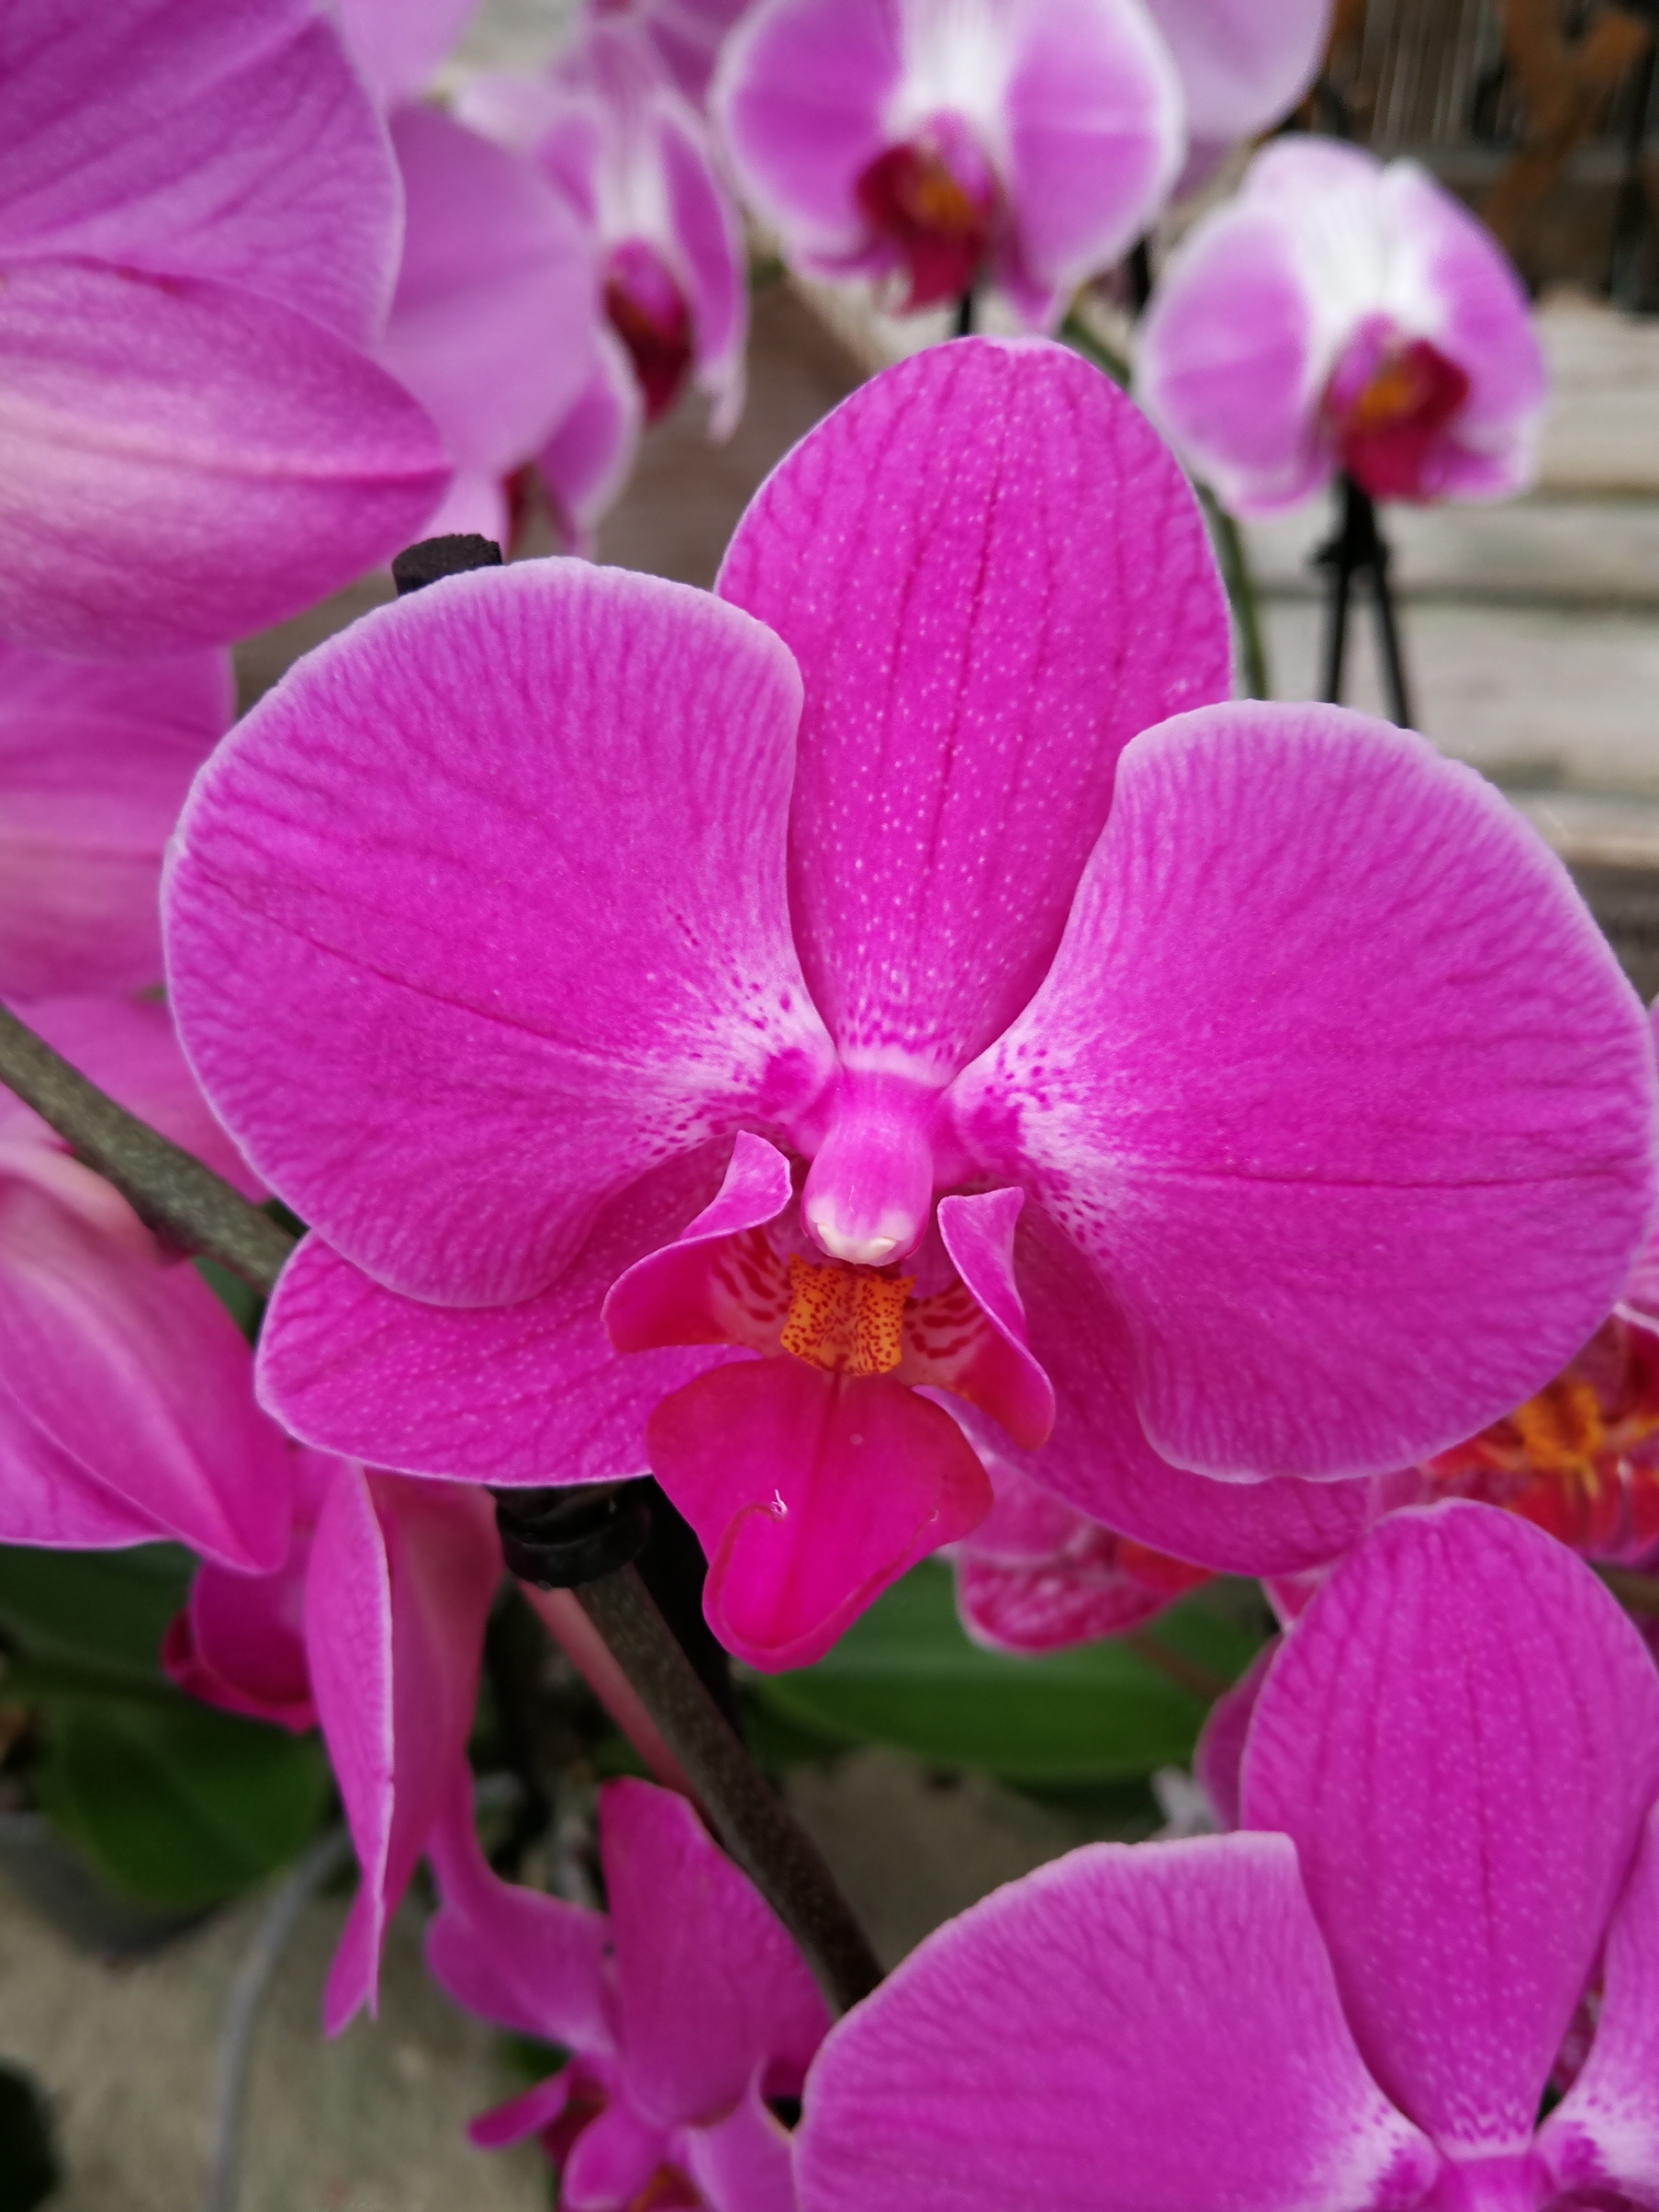
flower, orchid, flowering plant, petal, moth orchid, pink, plant, magenta, violet, purple, everlasting sweet pea, orchids of the philippines, Phalaenopsis sanderiana, phalaenopsis equestris, branch, violet family, christmas orchid, cattleya, spathoglottis, euanthe sanderiana, sweet peas, annual plant, dendrobium, plant stem, wildflower, perennial plant, viola